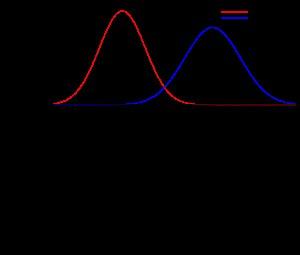
Le terme méthode de Monte-Carlo, ou méthode Monte-Carlo, désigne une famille de méthodes algorithmiques visant à calculer une valeur numérique approchée en utilisant des procédés aléatoires, c'est-à-dire des techniques probabilistes. Le nom de ces méthodes, qui fait allusion aux jeux de hasard pratiqués au casino de Monte-Carlo, a été inventé en 1947 par Nicholas Metropolis, et publié pour la première fois en 1949 dans un article coécrit avec Stanislaw Ulam.